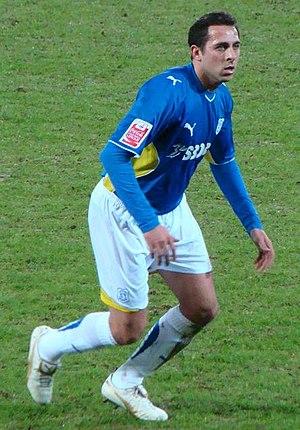
Michael Chopra est un footballeur britannique d'origine indienne né à Newcastle le 23 décembre 1983.